Cartagena (novel)

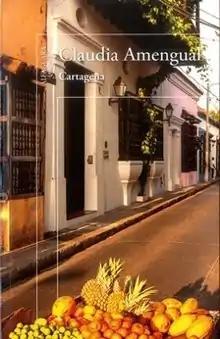
First edition

Cartagena is a 2015 Spanish-language novel by Uruguayan writer Claudia Amengual.